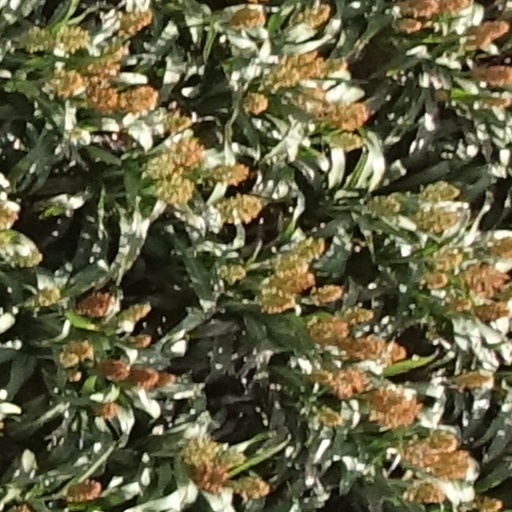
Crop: sorghum